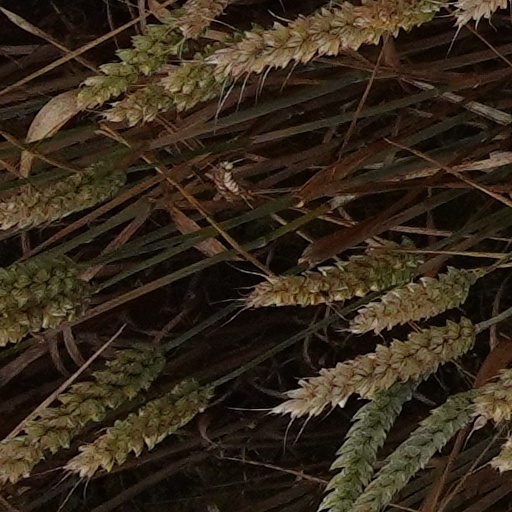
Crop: wheat